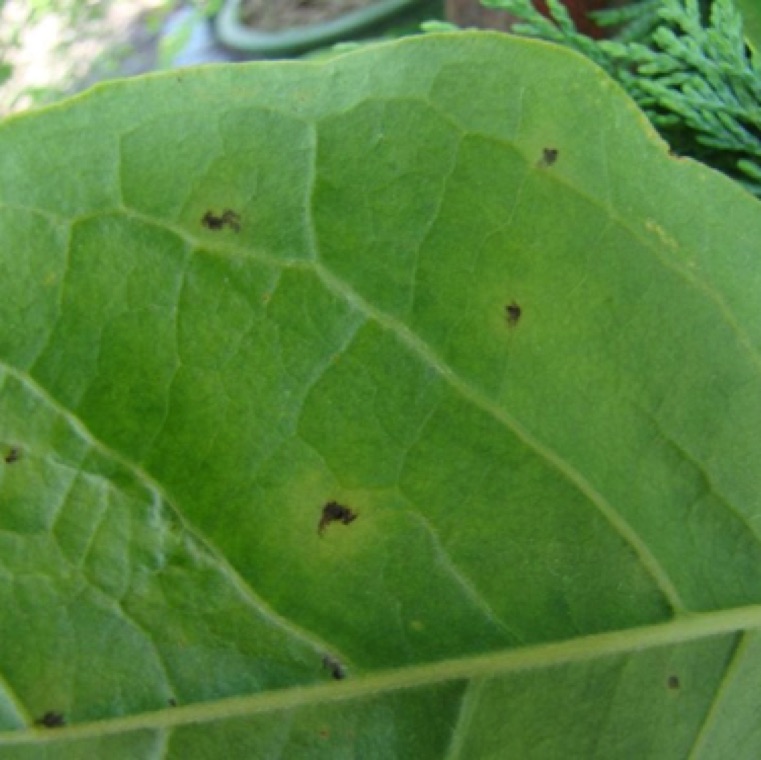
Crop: unknown
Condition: bean_halo_blight